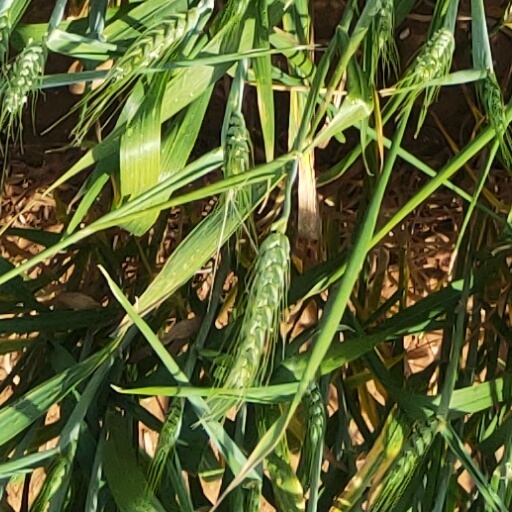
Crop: wheat